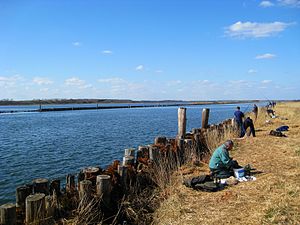
Vandplan 1.5 Randers Fjord
Lystfiskere ved Randers Fjord
Randers Fjord, lystfiskere v. Voer
Vandplan 1.5 Randers Fjord omfatter et areal på ca. 3.250 km² og består hovedsageligt af Gudenåen og dens opland der er Danmarks sørigeste vandsystem. Af Randers Fjords samlede opland udgør oplandet til Gudenåen er ca. 2600 km². Alling Å, der udmunder i Grund Fjord, er et andet større tilløb.